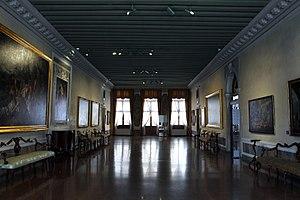
Ca' Rezzonico est un palais situé à Venise, sur le Grand Canal.